Selma, Alabama

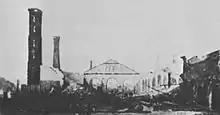
Ruins of the Confederate States Naval Foundry at Selma in 1865

The North had learned of the importance of Selma to the Confederate military, and the US military planned to take the city. Gen. William Tecumseh Sherman first made an effort to reach it, but after advancing from the west as far as Meridian, Mississippi, within of Selma, his forces retreated back to the Mississippi River. Gen. Benjamin Grierson, invading with a cavalry force from Memphis, Tennessee, was intercepted and returned. Gen. Rousseau made a dash in the direction of Selma, but was misled by his guides and struck the railroad forty miles east of Montgomery.